Aleksandr Kosinets

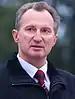
Kosinets in 2009

Aleksandr Nikolayevich Kosinets (born 27 May 1959) is a Belarusian politician serving as deputy chairman of the All-Belarusian People's Assembly since 2024. From 2014 to 2016, he served as Chief of Staff to the President. From 2008 to 2014, he served as governor of the Vitebsk Region.